Bride Wars

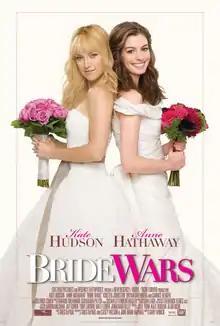
Theatrical release poster

Bride Wars is a 2009 American romantic comedy film directed by Gary Winick and written by Greg DePaul, Casey Wilson, and June Diane Raphael. It stars Kate Hudson and Anne Hathaway, with Kristen Johnston, Bryan Greenberg, and Candice Bergen in supporting roles. In the film, two childhood best friends, who have made many plans together for their respective weddings, turn into sworn enemies when they are forced to share the same wedding date and venue.